Henry Law, 7th Baron Ellenborough

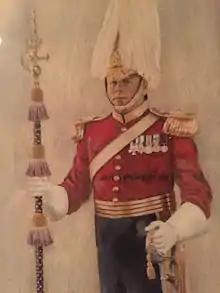
Henry Astell Law

Major Henry Astell Law, 7th Baron Ellenborough (11 July 1889 – 19 May 1945), was a member of the House of Lords.